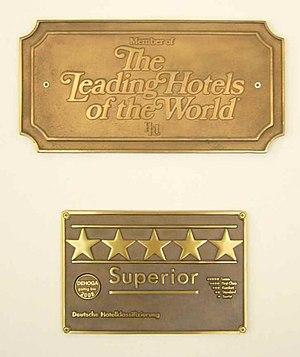
The Leading Hotels of the World, est un consortium hôtelier qui rassemble 375 hôtels de luxe dans 75 pays du monde. Son siège est situé à New York.